Draft evasion

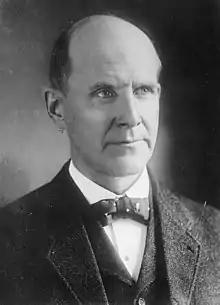
Eugene V. Debs spoke out against the draft during World War I.

Both the Union (the North) and the Confederacy (the South) instituted drafts during the American Civil War – and both drafts were often evaded. In the North, evaders were most numerous among poor Irish immigrants. In the South, evaders were most numerous in hill country and in certain other parts of Texas, Louisiana, and Georgia.